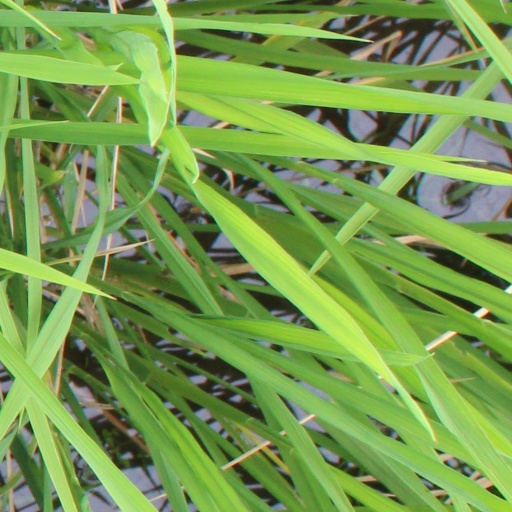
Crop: rice